Roseanna's Grave

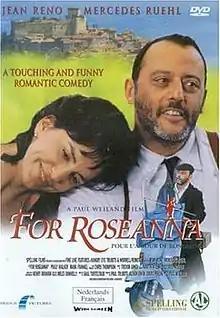
DVD cover under the title "For Roseanna"

Roseanna's Grave (also known as For Roseanna) is a 1997 romantic comedy-drama film directed by Paul Weiland. In his review, Roger Ebert concludes that "Roseanna's Grave" "isn't of much consequence, perhaps, and the gears of the plot are occasionally visible as they turn. But it's a small, sweet film that never tries for more than it's sure of, and the actors find it such a relief to be playing such goodhearted characters that we can almost feel it."